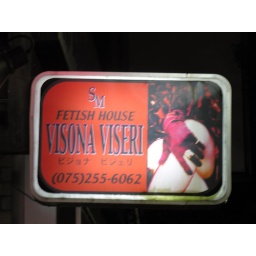
Fetish house sign in Kyoto.